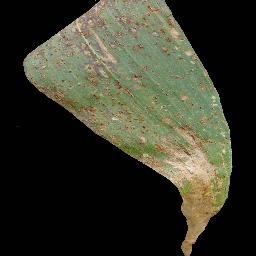
Label: Corn_(Maize)___Common_Rust